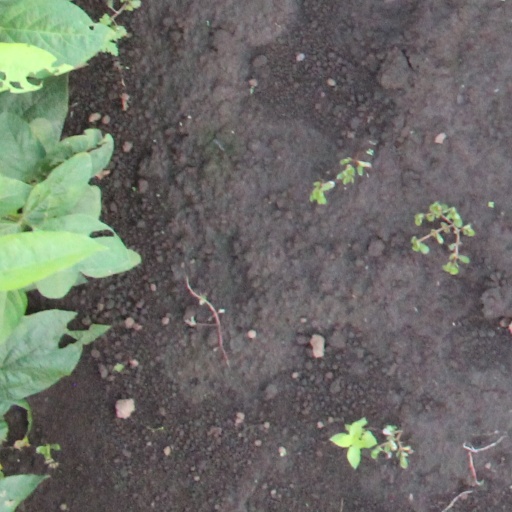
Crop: soybean